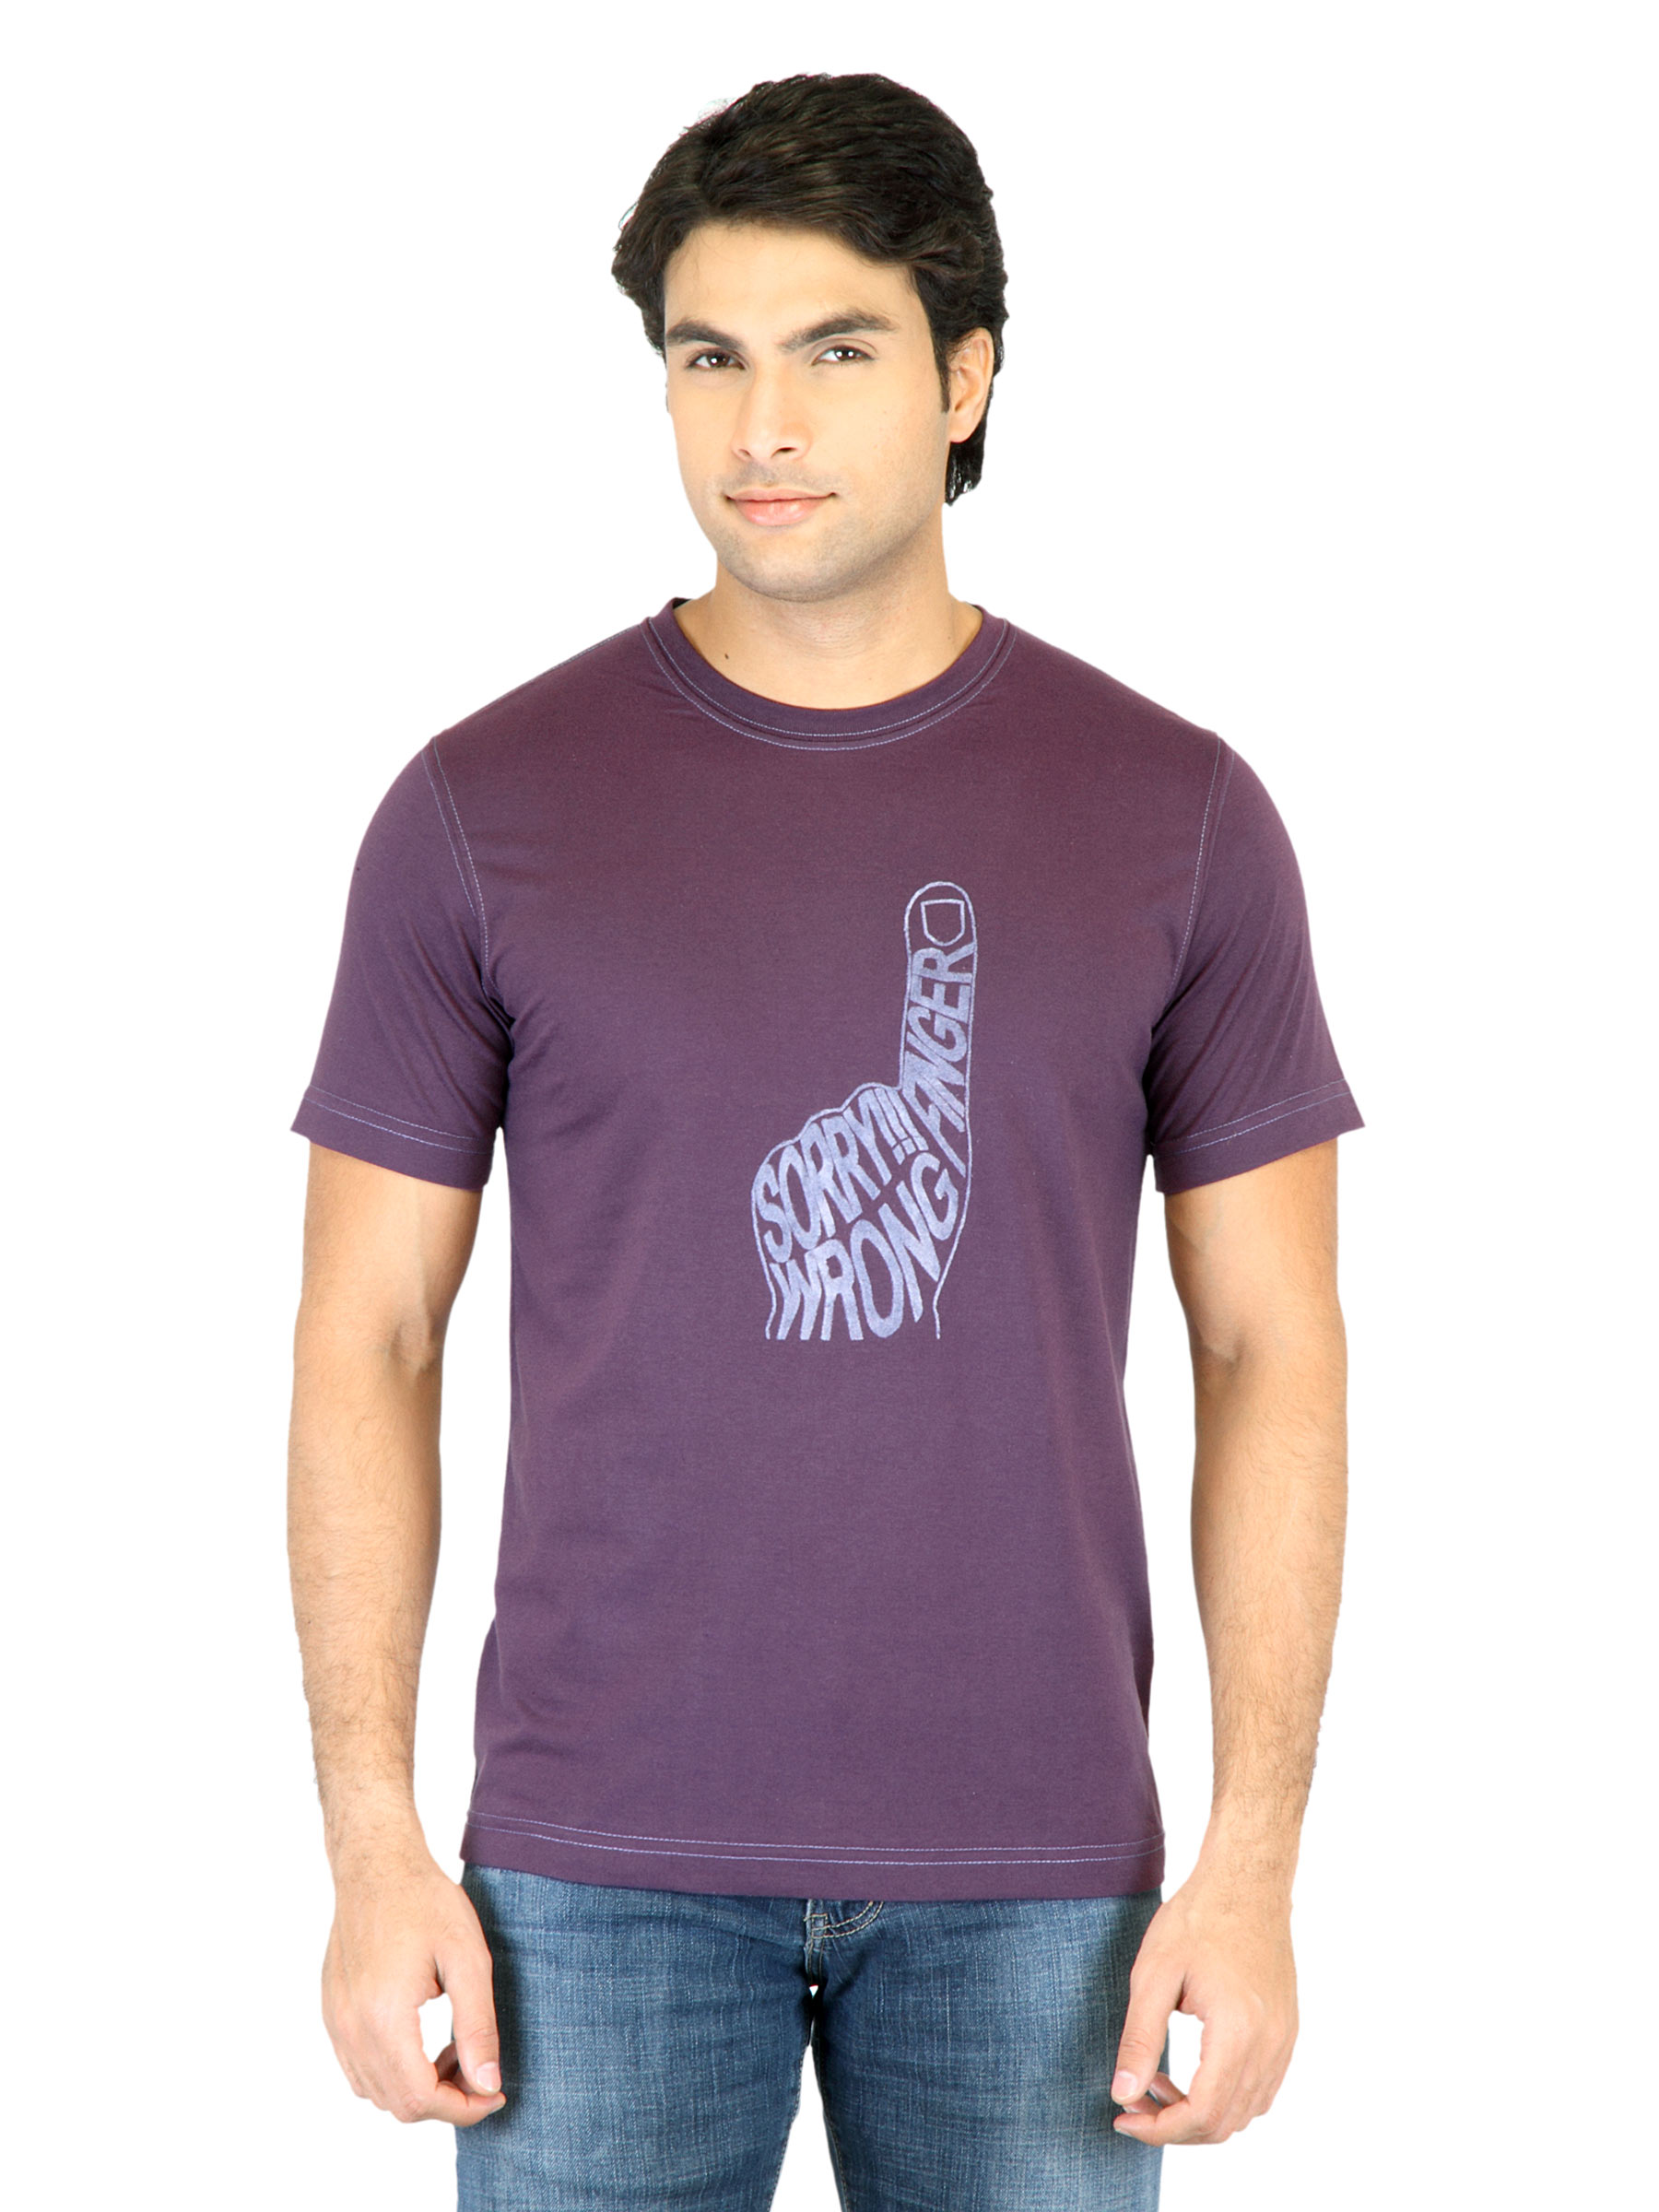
Mark Taylor Men Purple Printed T-shirt
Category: Apparel / Topwear / Tshirts
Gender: Men
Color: Purple
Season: Fall 2011
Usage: Casual